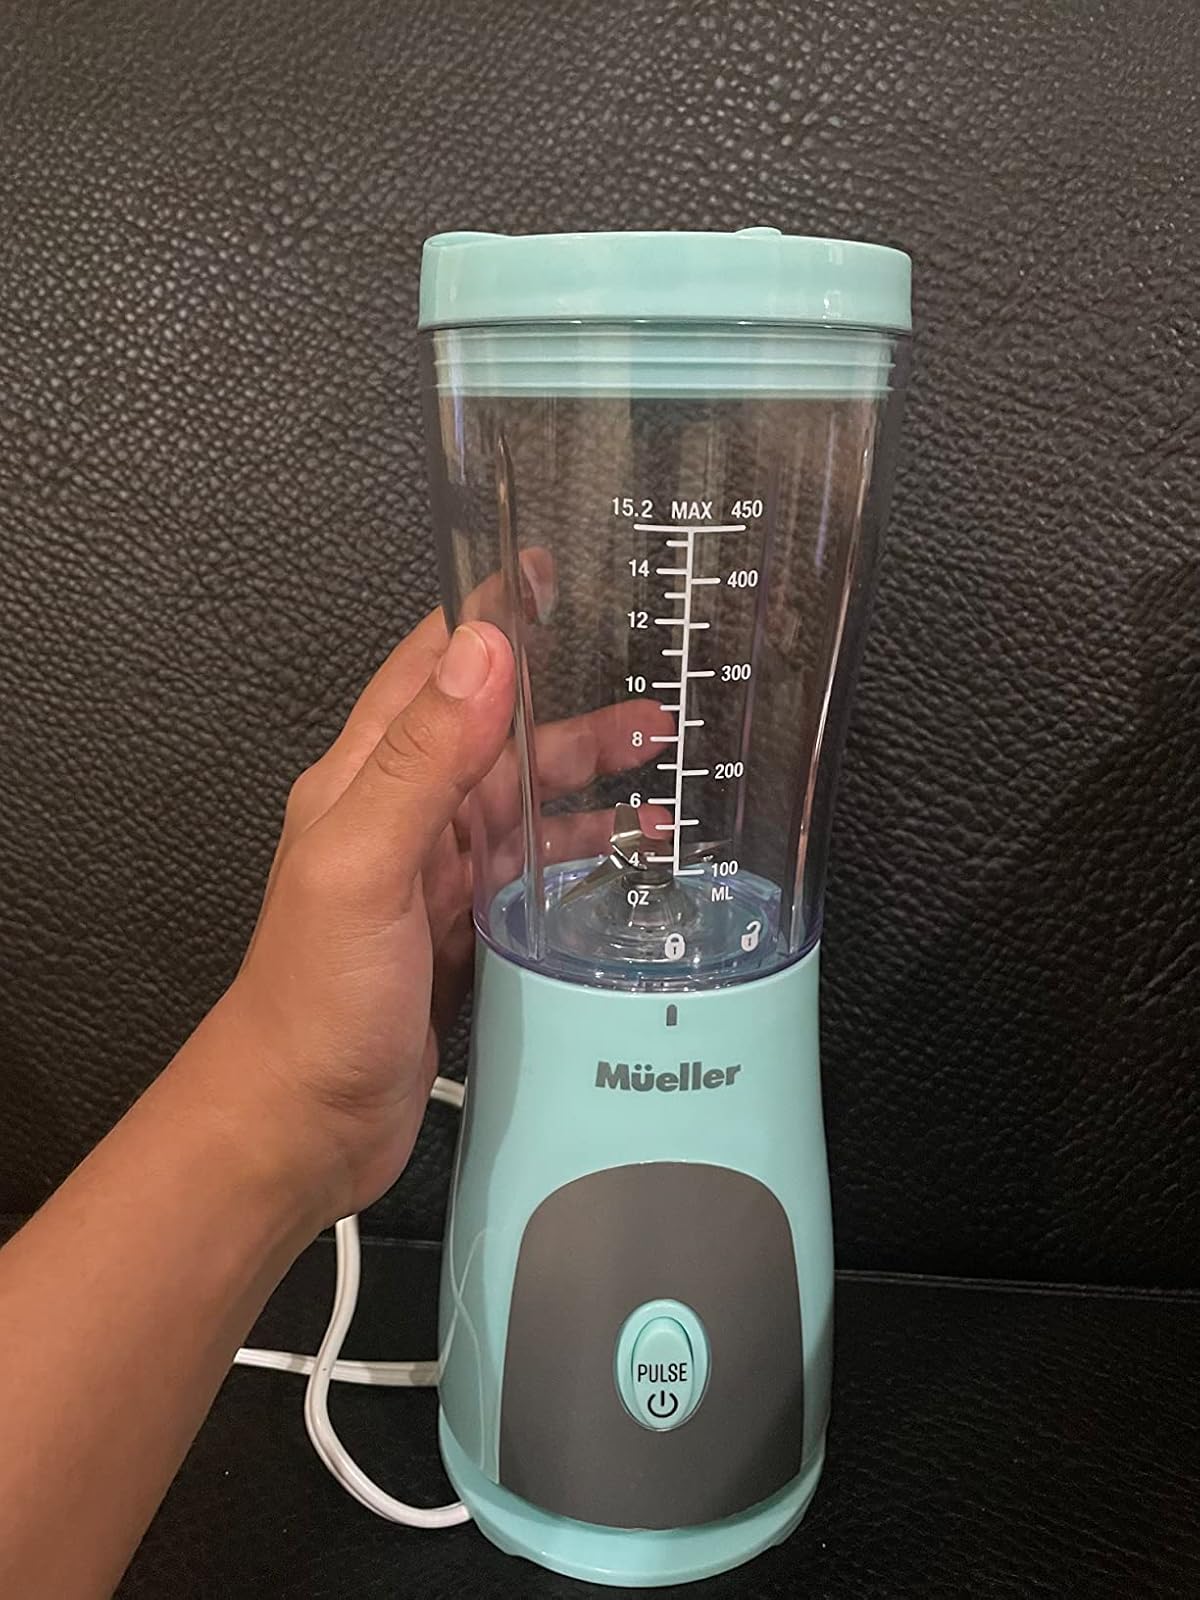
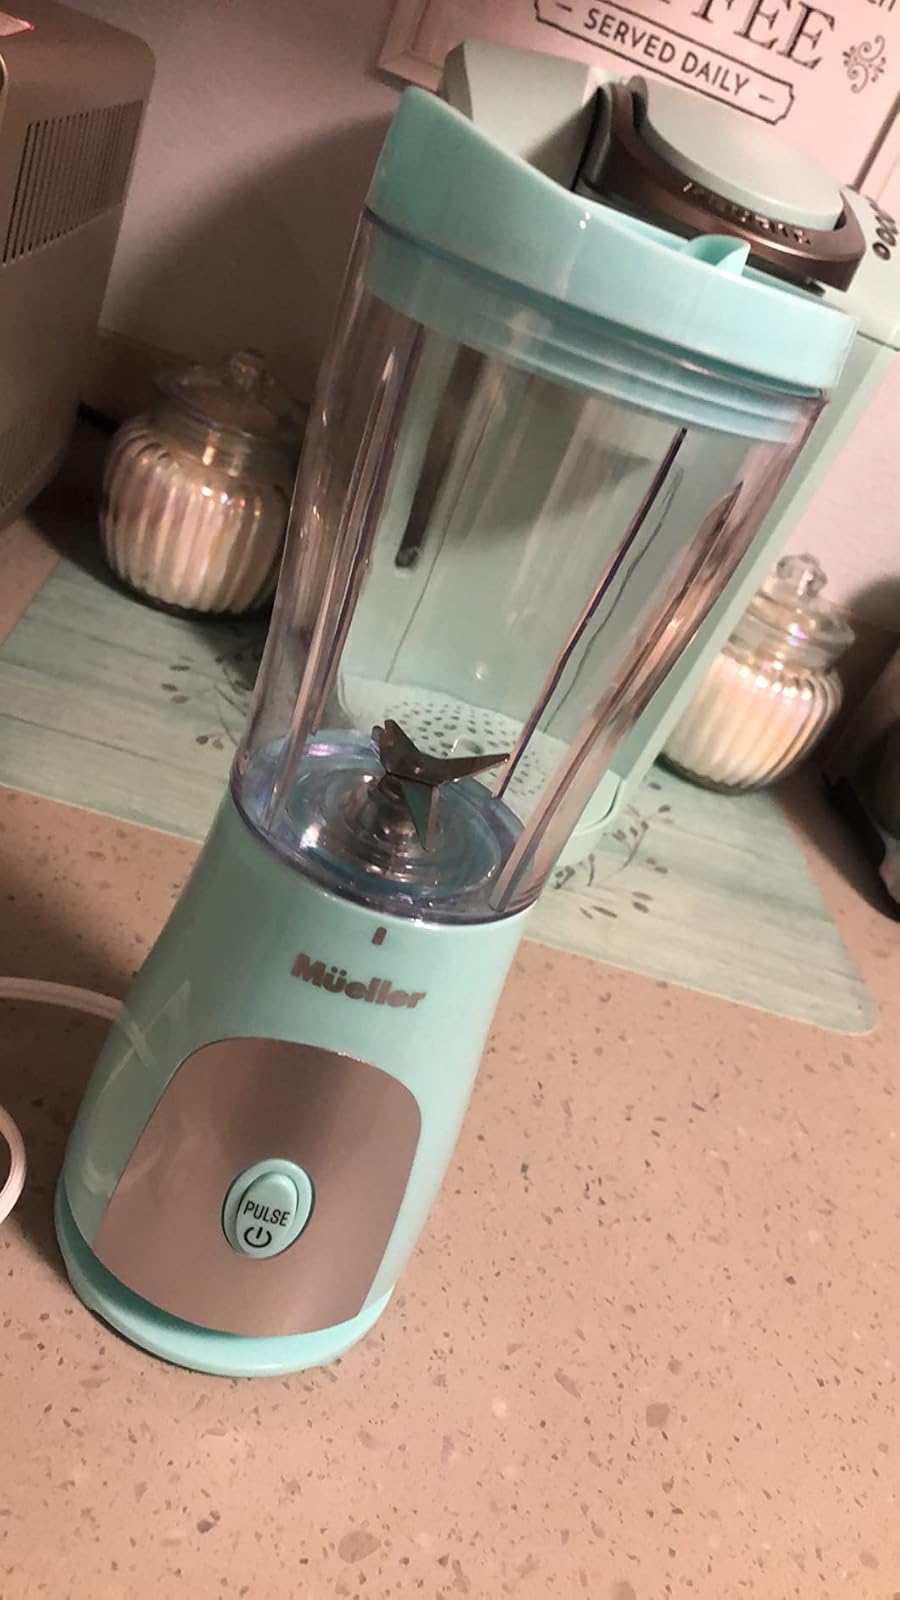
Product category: items_blender
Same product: yes